1898 College Football All-America Team

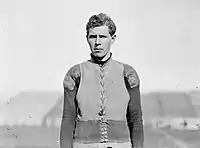
Penn guard Truxtun Hare also won the silver medal in the hammer throw in the 1900 Summer Olympics.

The 1898 College Football All-America team is composed of American football players who were selected as the best players at their positions by various organizations that chose College Football All-America Teams that season. The organizations that chose the teams included "Collier's Weekly" selected by Walter Camp and the "Syracuse Herald".